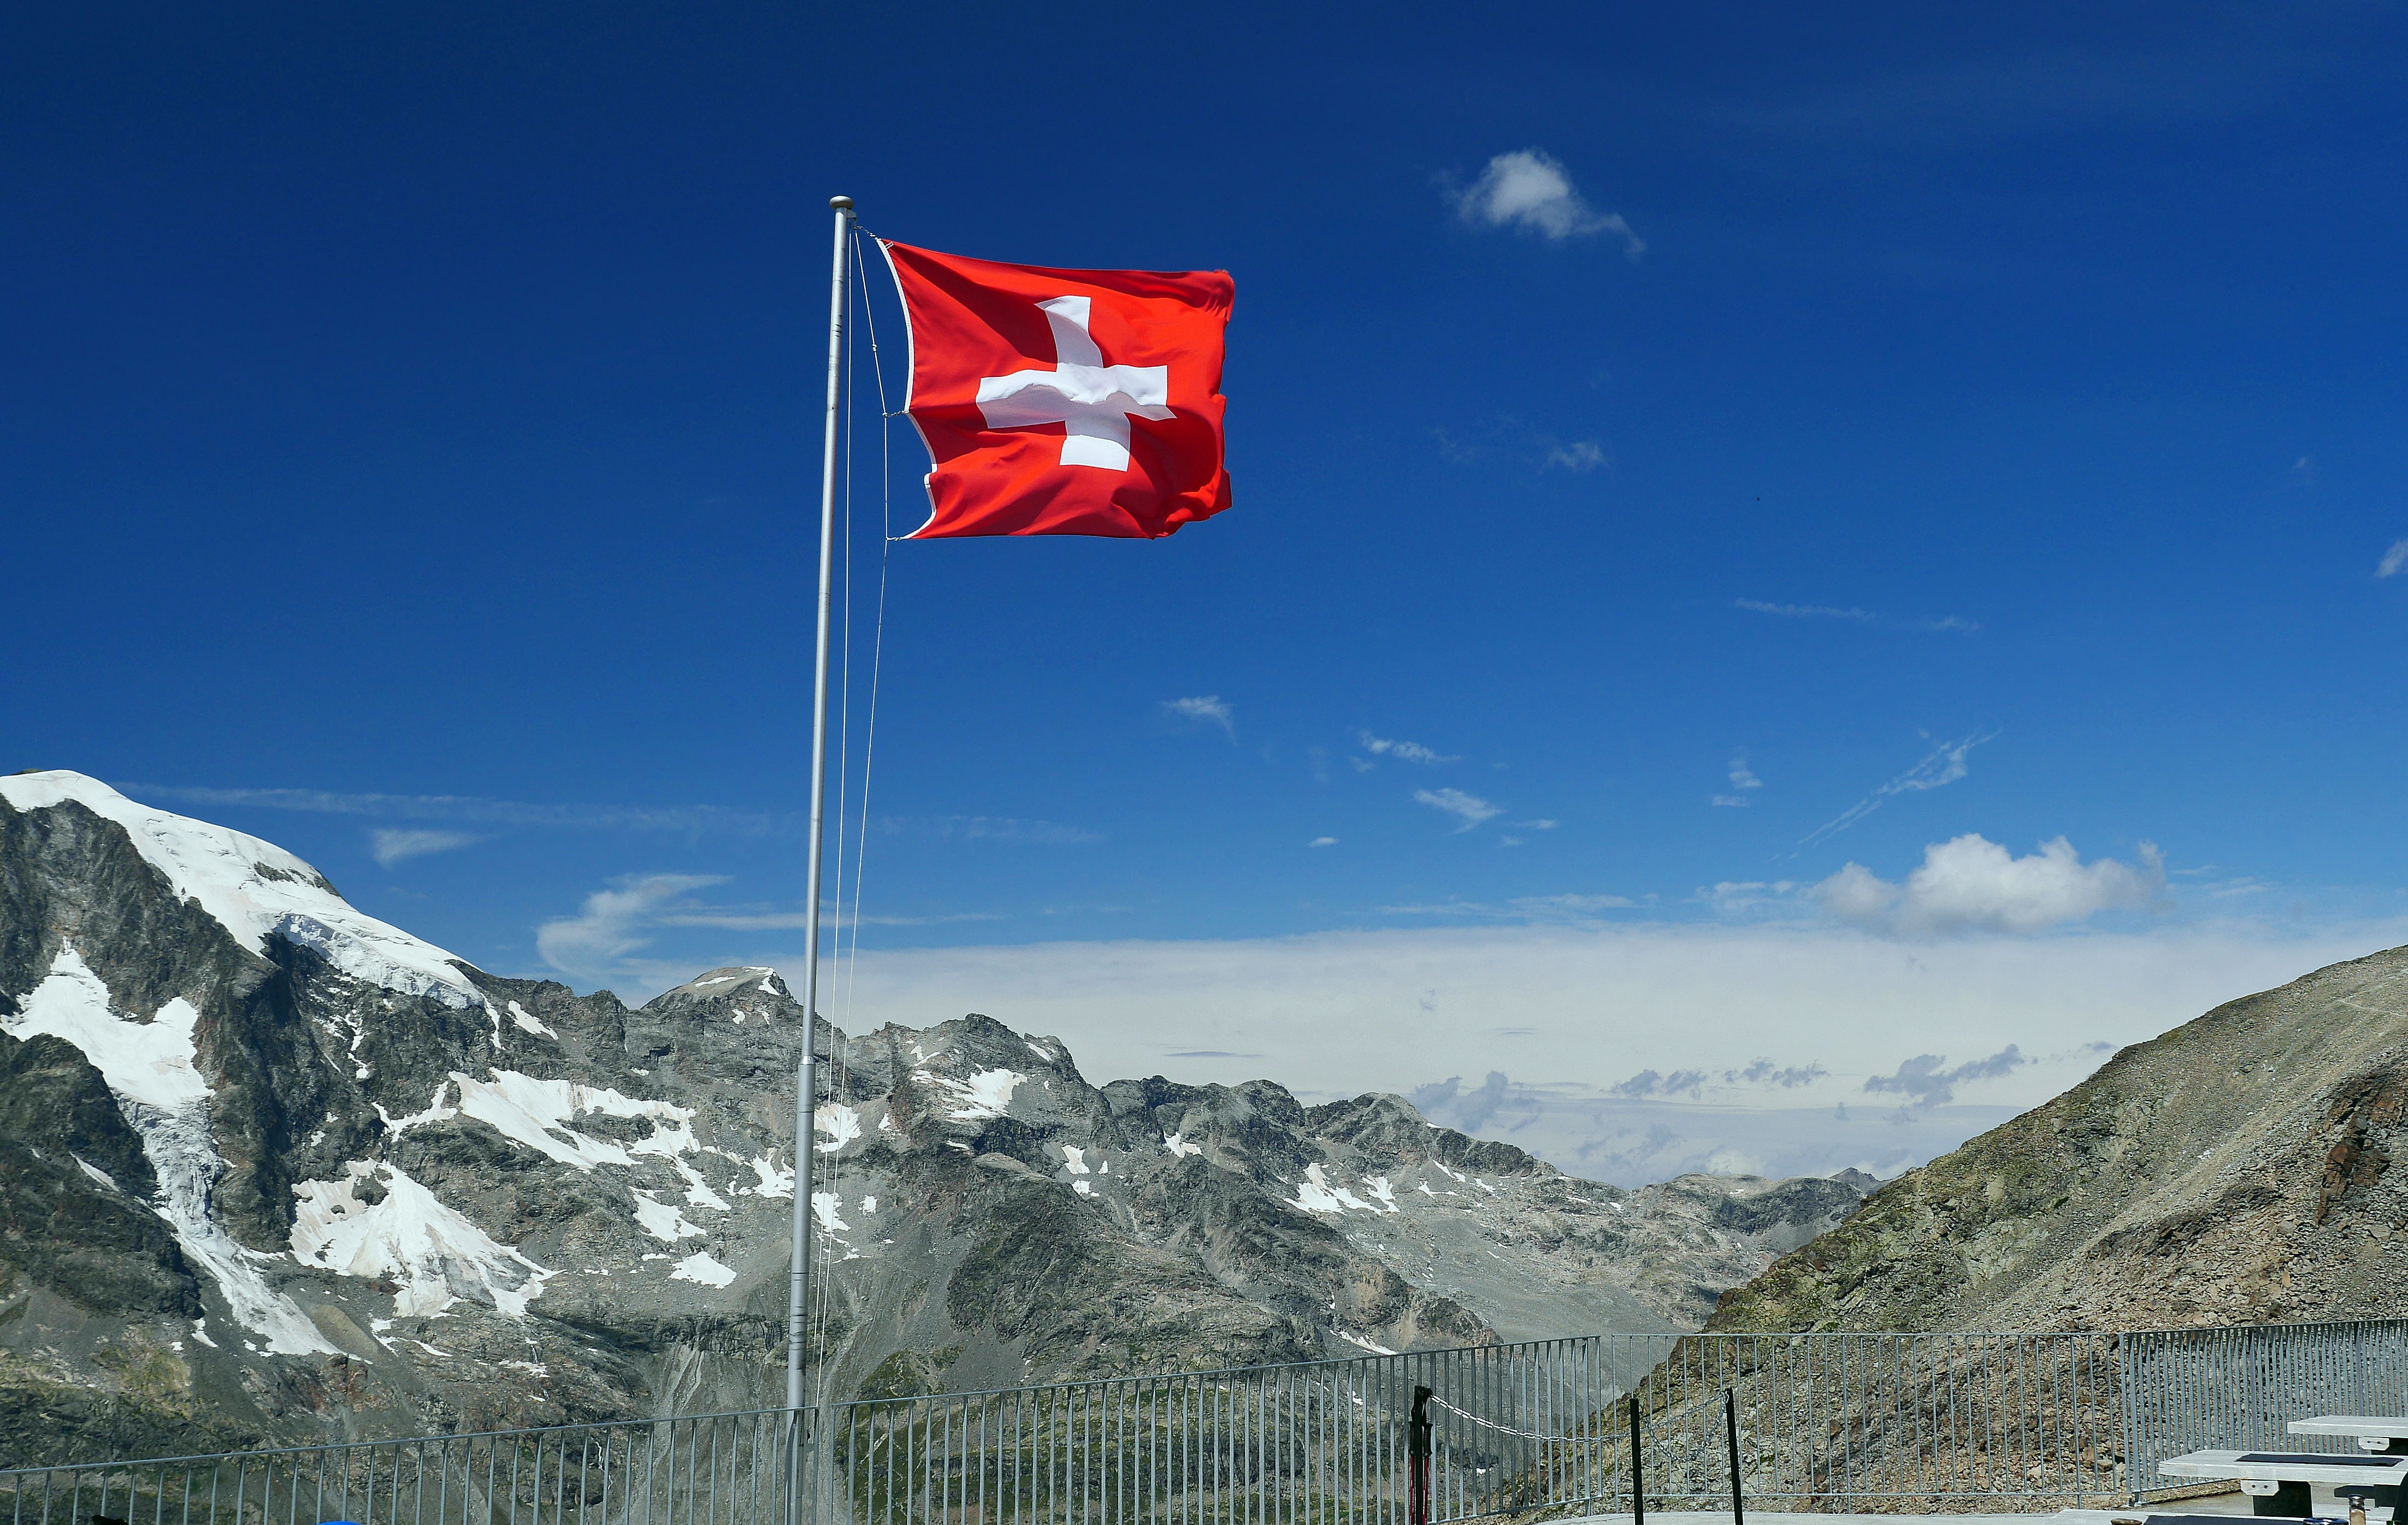
rock, mountain, snow, view, mountain range, symbol, glacier, flag, alpine, tourism, national flag, mountains, alps, scree, switzerland, viewpoint, engadin, high alps, firn, rh tikon, graub nden, high valley, southeast switzerland, piz bernina, bernina group, bernina, national pride, pers glacier, diavolezza, mountain colors, mountainous landforms